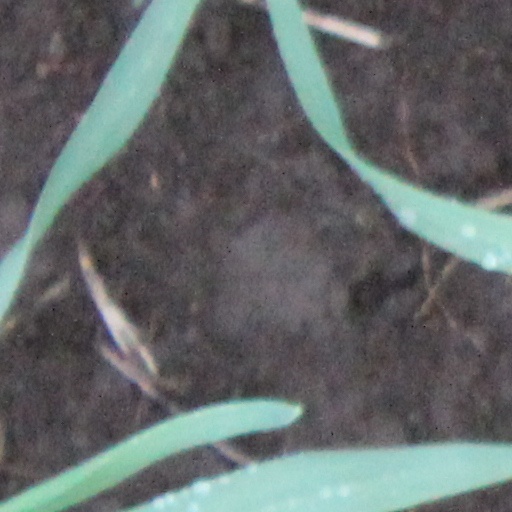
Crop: wheat